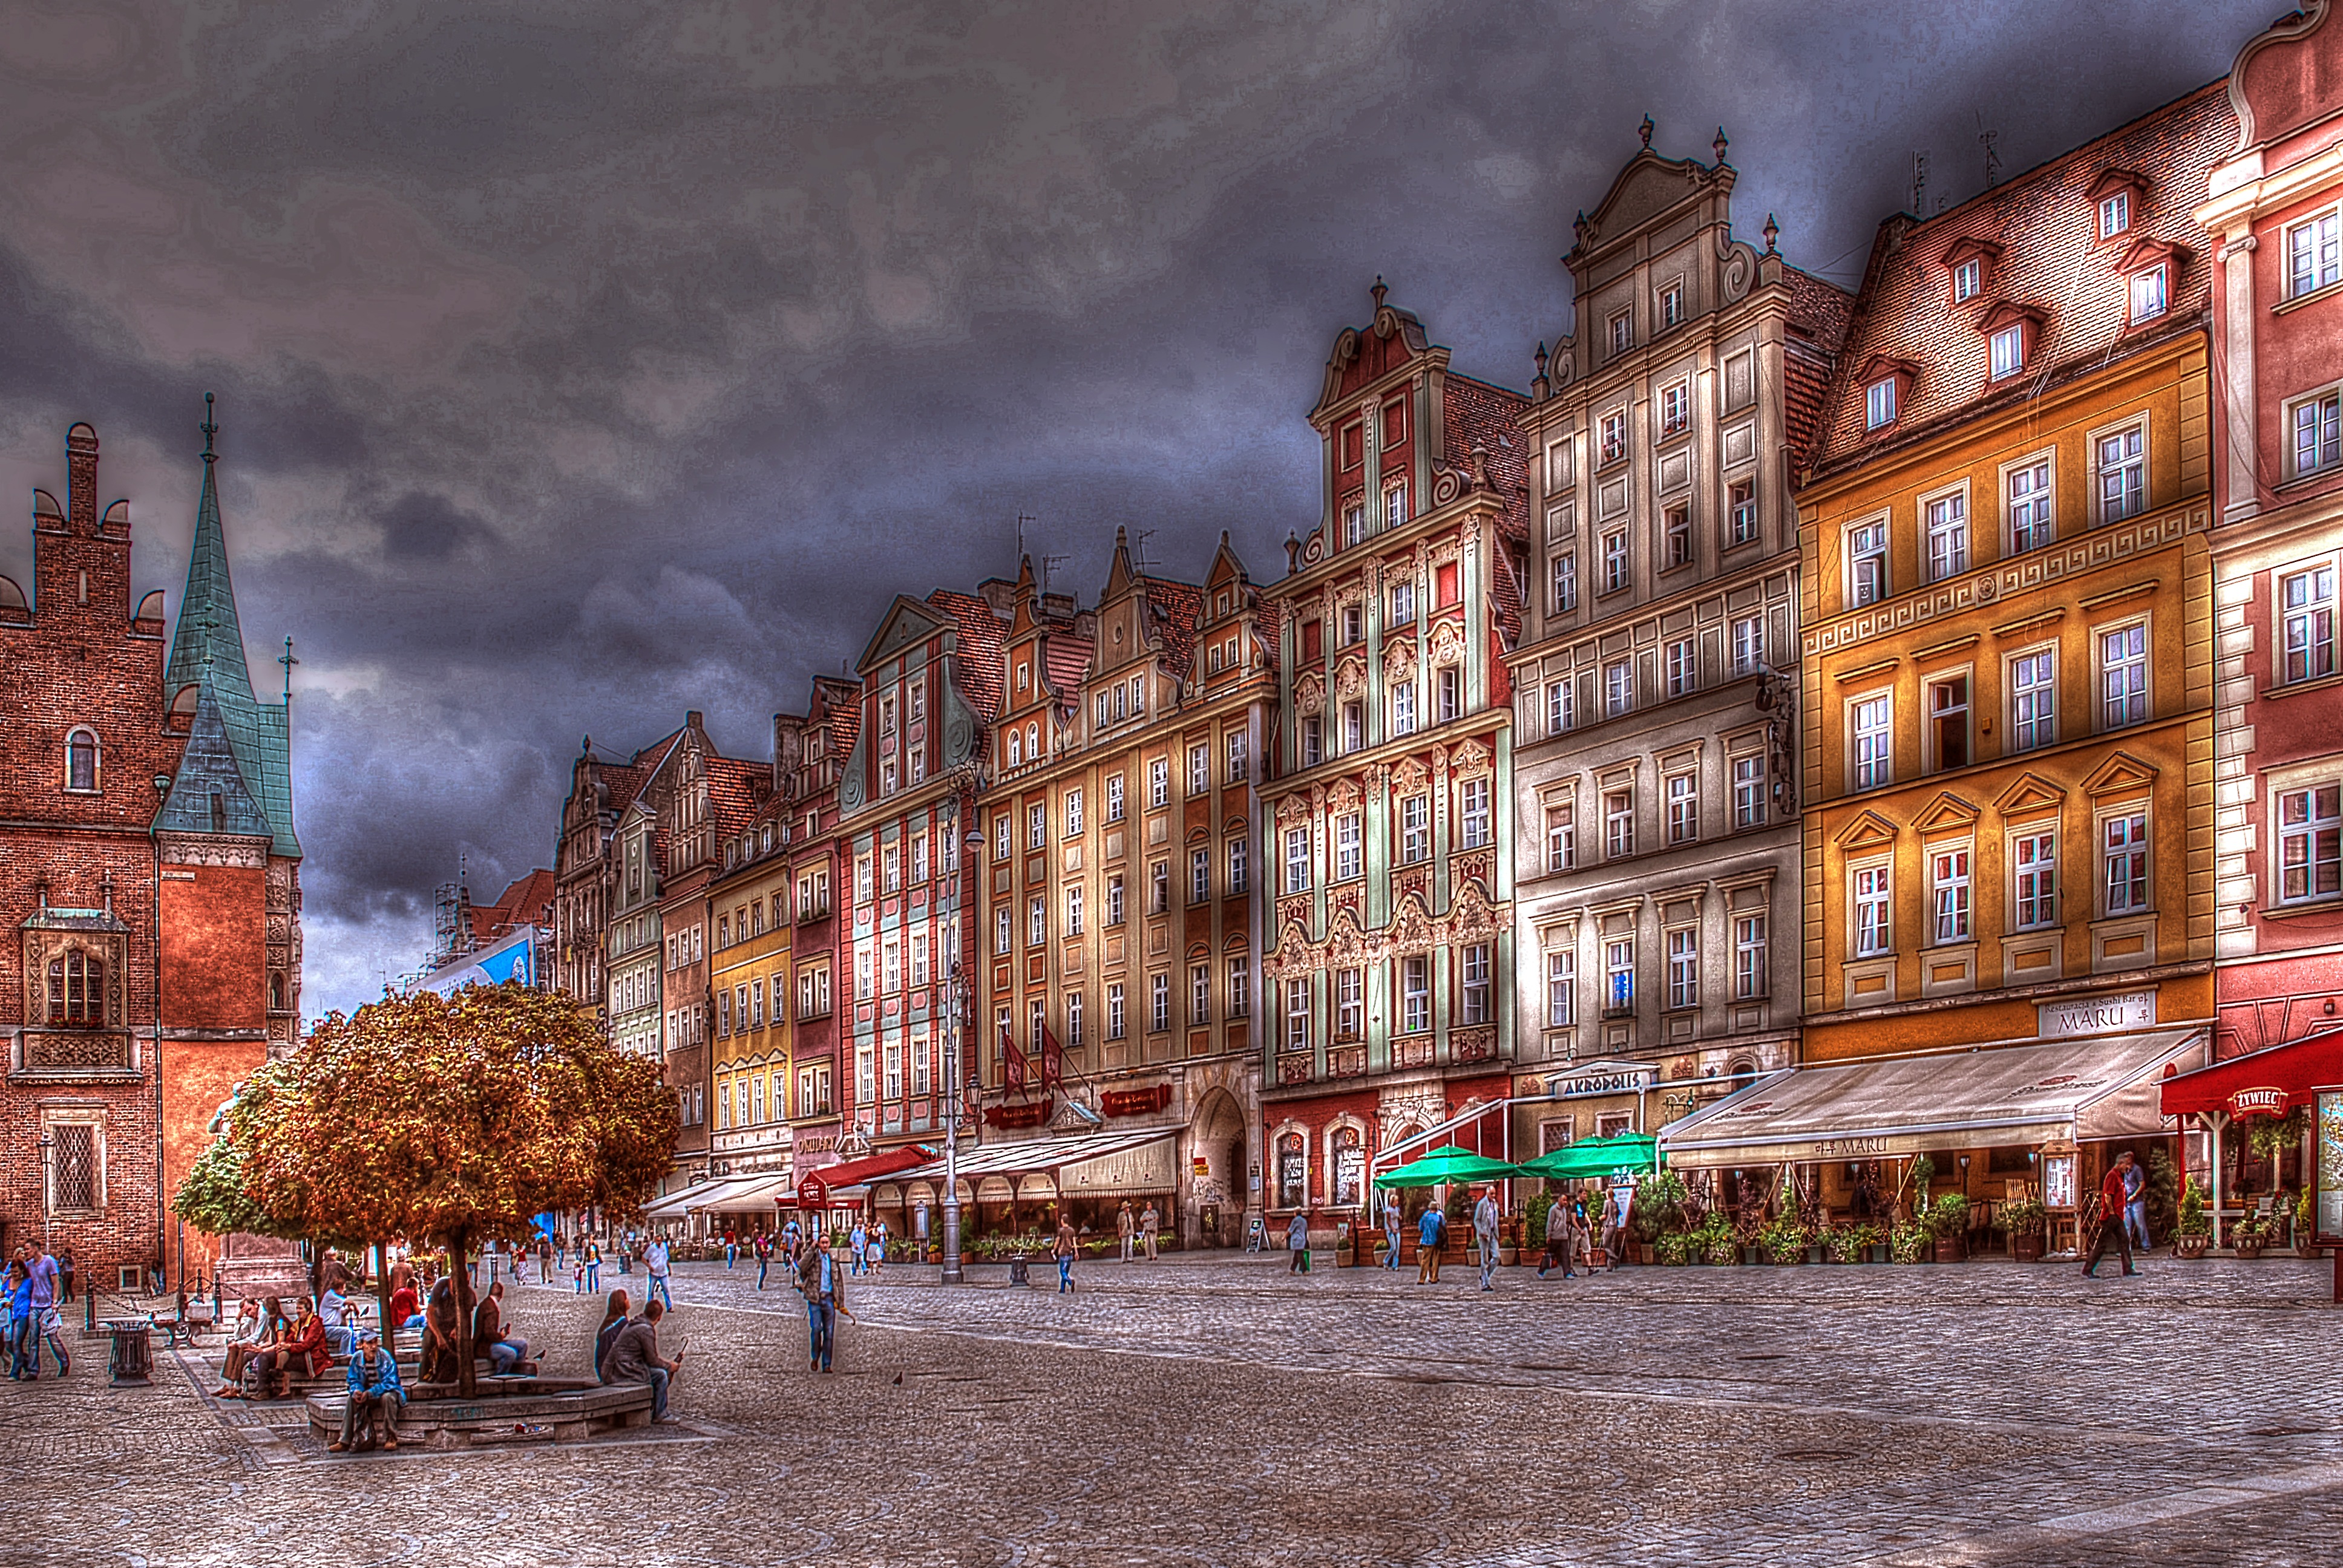
winter, architecture, road, street, town, city, cityscape, downtown, evening, landmark, season, waterway, old town, figure, towers, townhouses, town square, style, mood, colored townhouses, old houses, monuments, neighbourhood, facades, the market, the old town, wroc aw, the city centre, the town hall, urban area, human settlement, architectural ornaments